Operation Atalanta

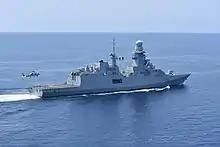

Operation Atalanta, formally European Union Naval Force (EU NAVFOR) Somalia, is an ongoing counter-piracy military operation at sea off the Horn of Africa and in the Western Indian Ocean, that is the first naval operation conducted by the European Union (EU), in support of United Nations resolutions 1814, 1816, 1838, and 1846 adopted in 2008 by the United Nations Security Council. Since 29 March 2019, the operational headquarters is located at Naval Station Rota (NAVSTA Rota) in Spain, having moved from London as a result of the British withdrawal from the EU.